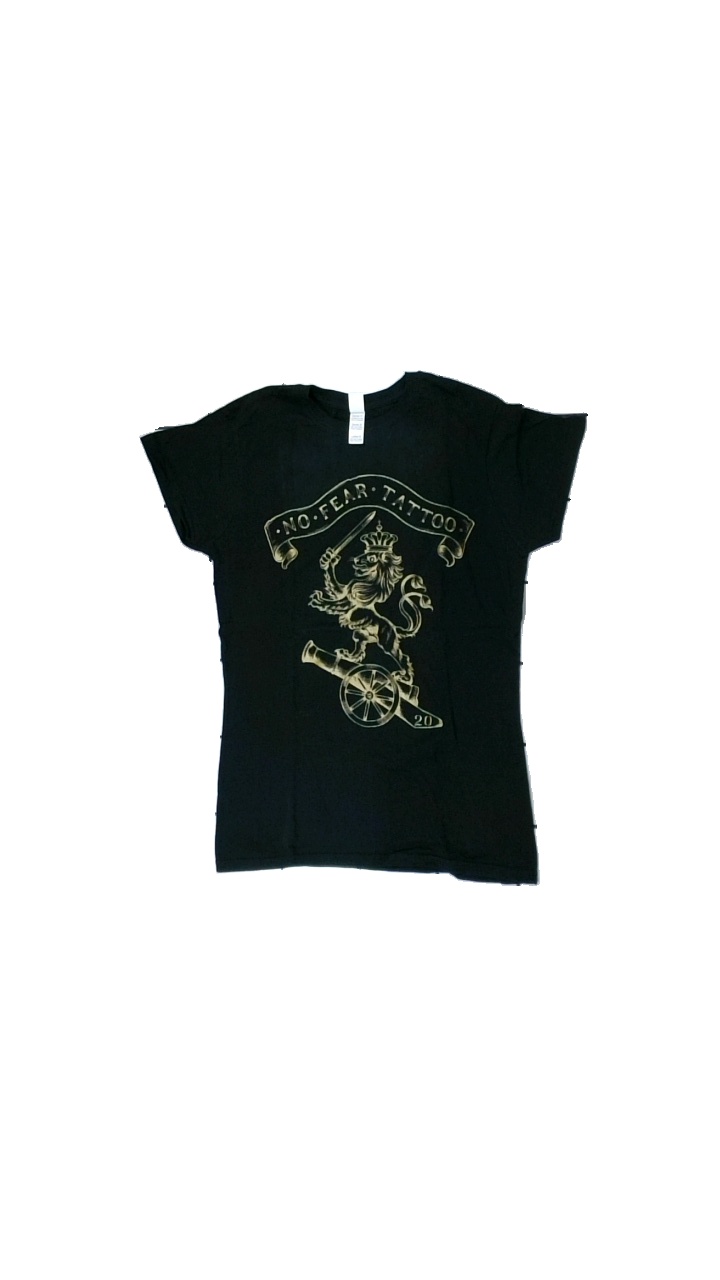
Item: T-shirt (Ladies)
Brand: Gildan
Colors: Black, Yellow
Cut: Regular, C-collar
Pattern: Other
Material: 100% cotton
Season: All
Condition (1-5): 3
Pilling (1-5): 3
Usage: Reuse
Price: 50-100